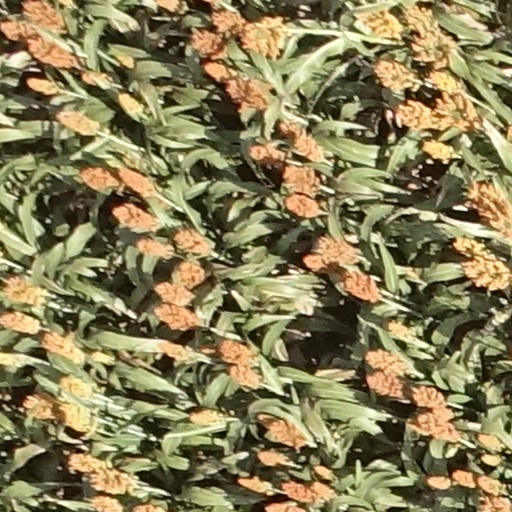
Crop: sorghum